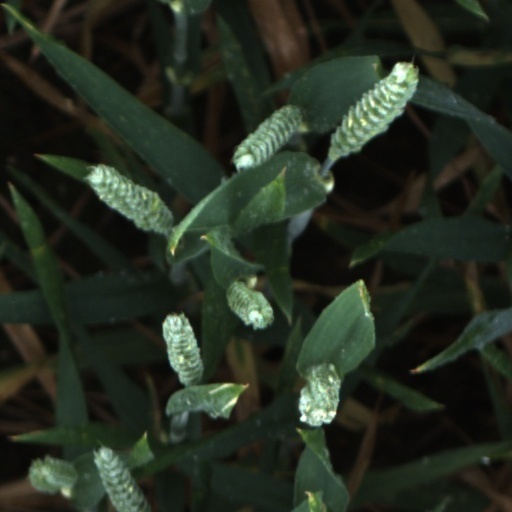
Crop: wheat